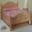
Label: bed